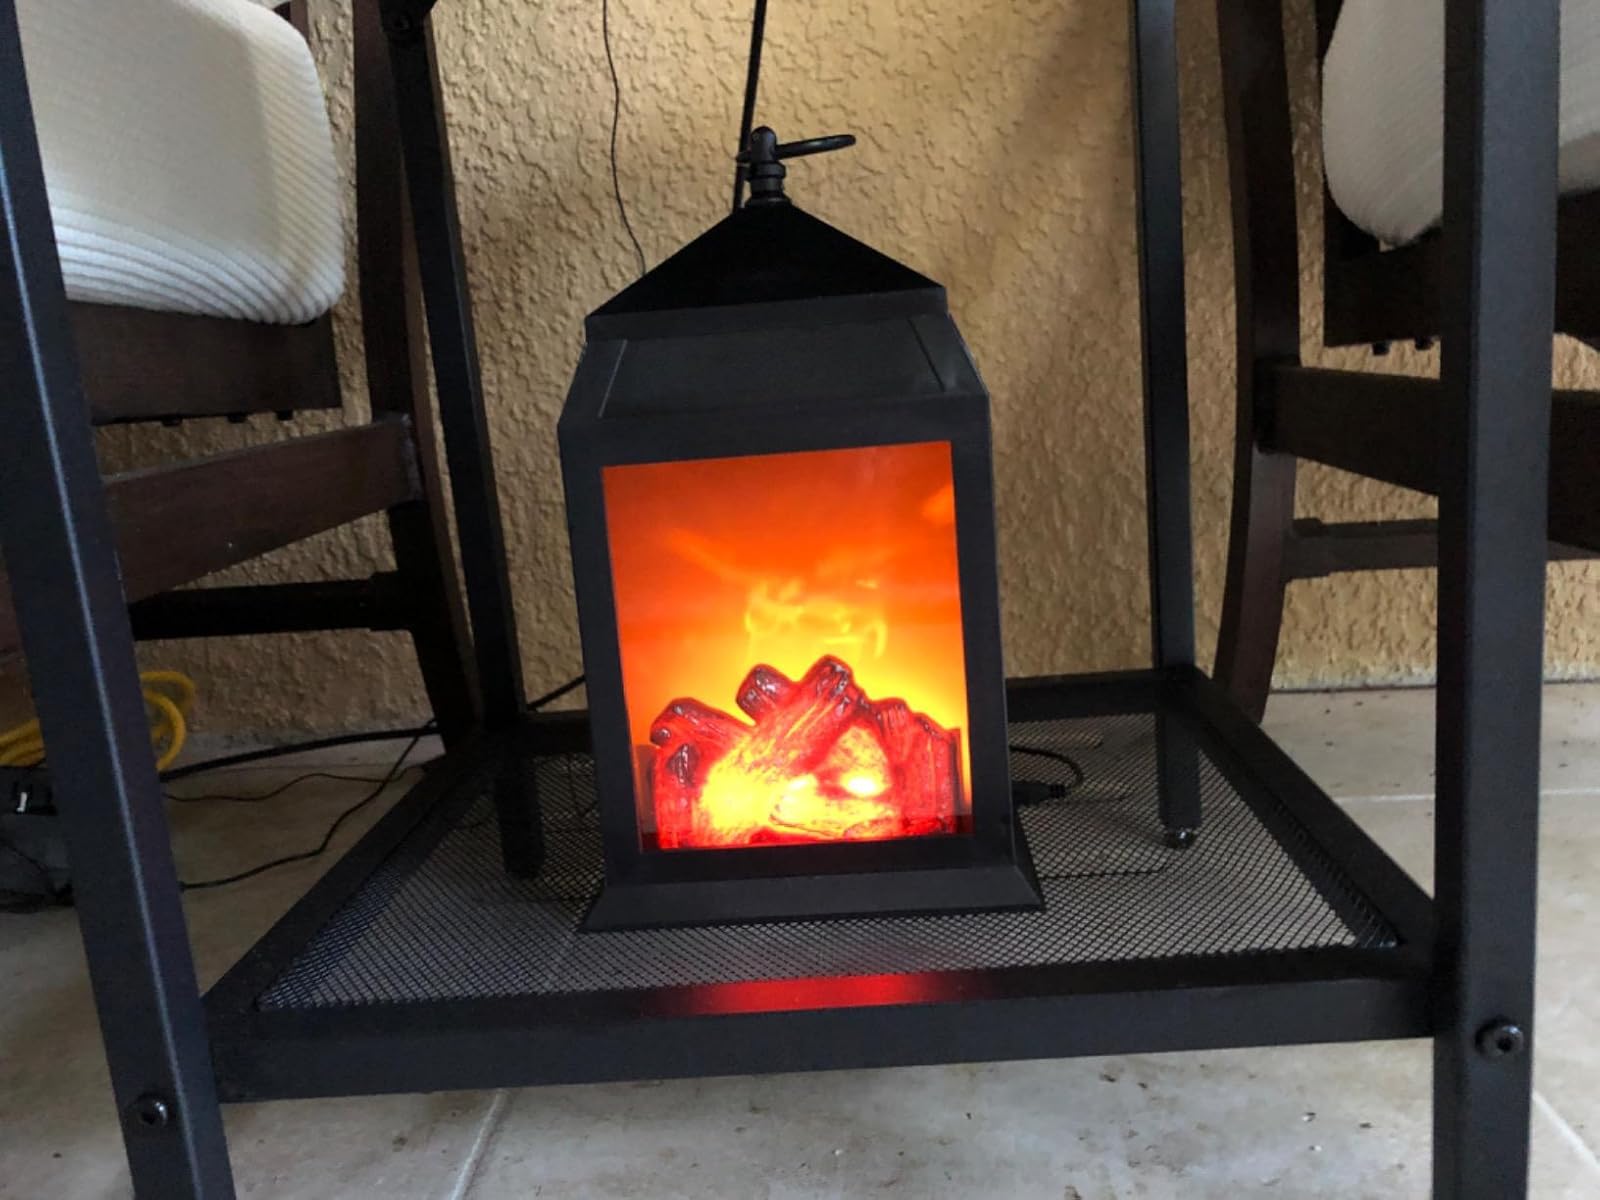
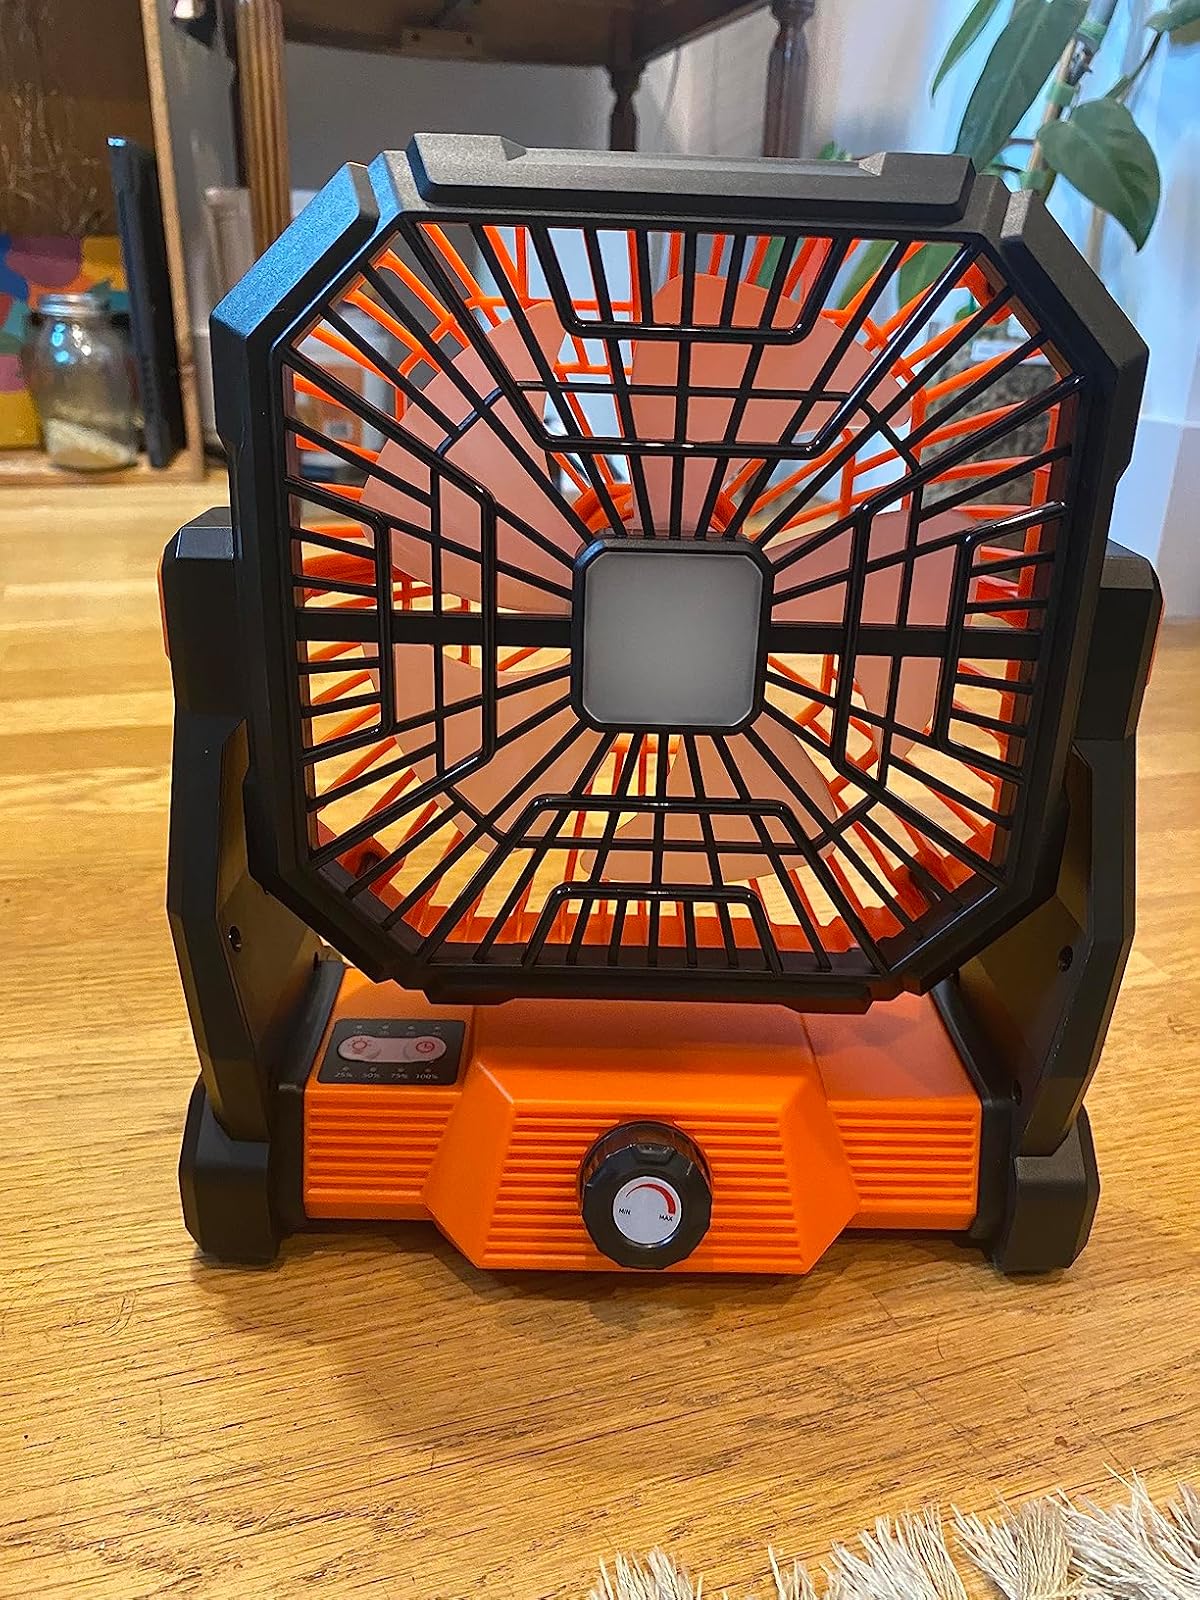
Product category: lantern
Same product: no